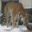
Label: tiger